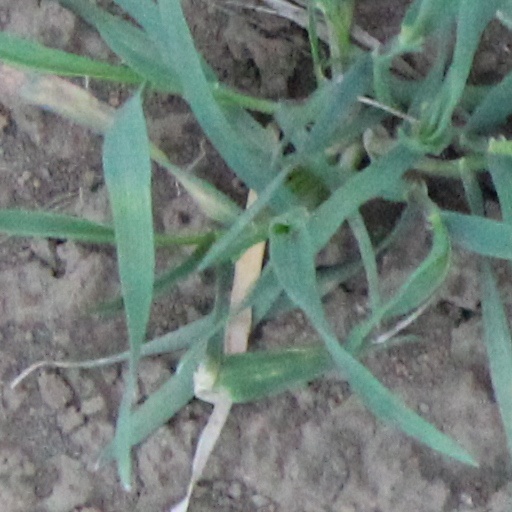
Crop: wheat